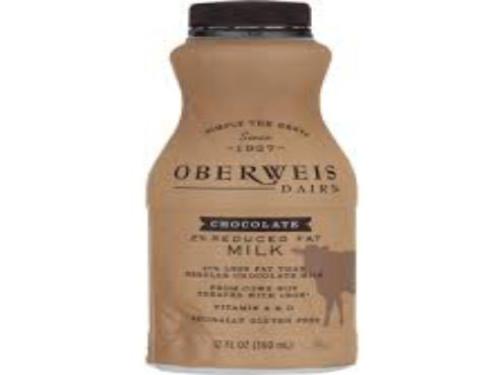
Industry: Food